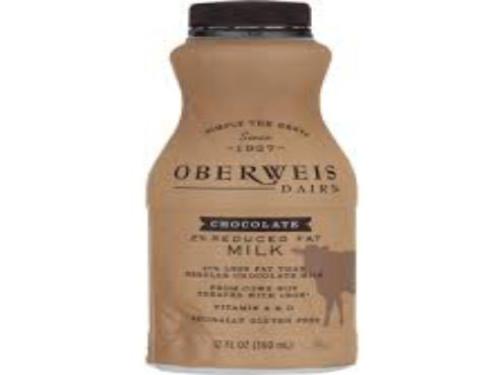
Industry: Food